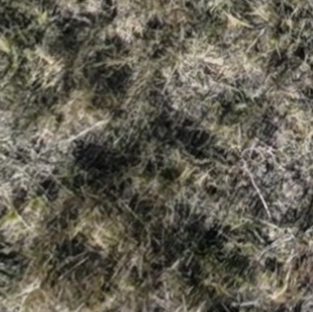
Month: october